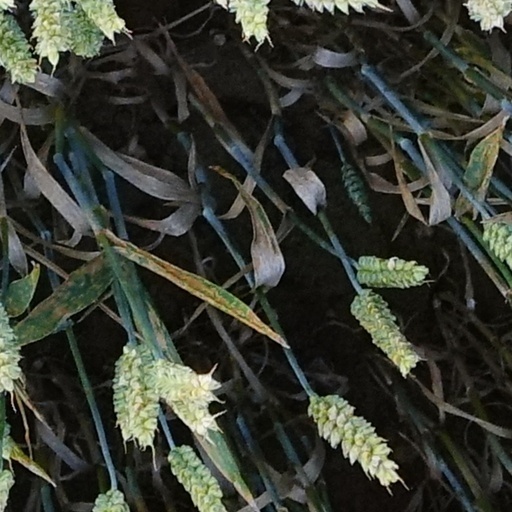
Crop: wheat